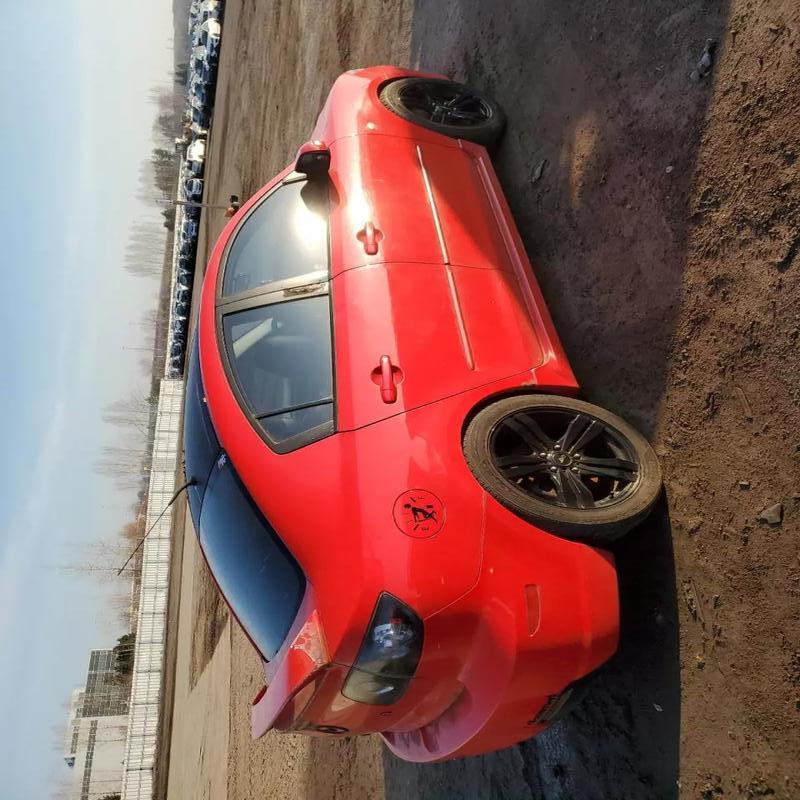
Aucun dommage détecté.
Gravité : aucun